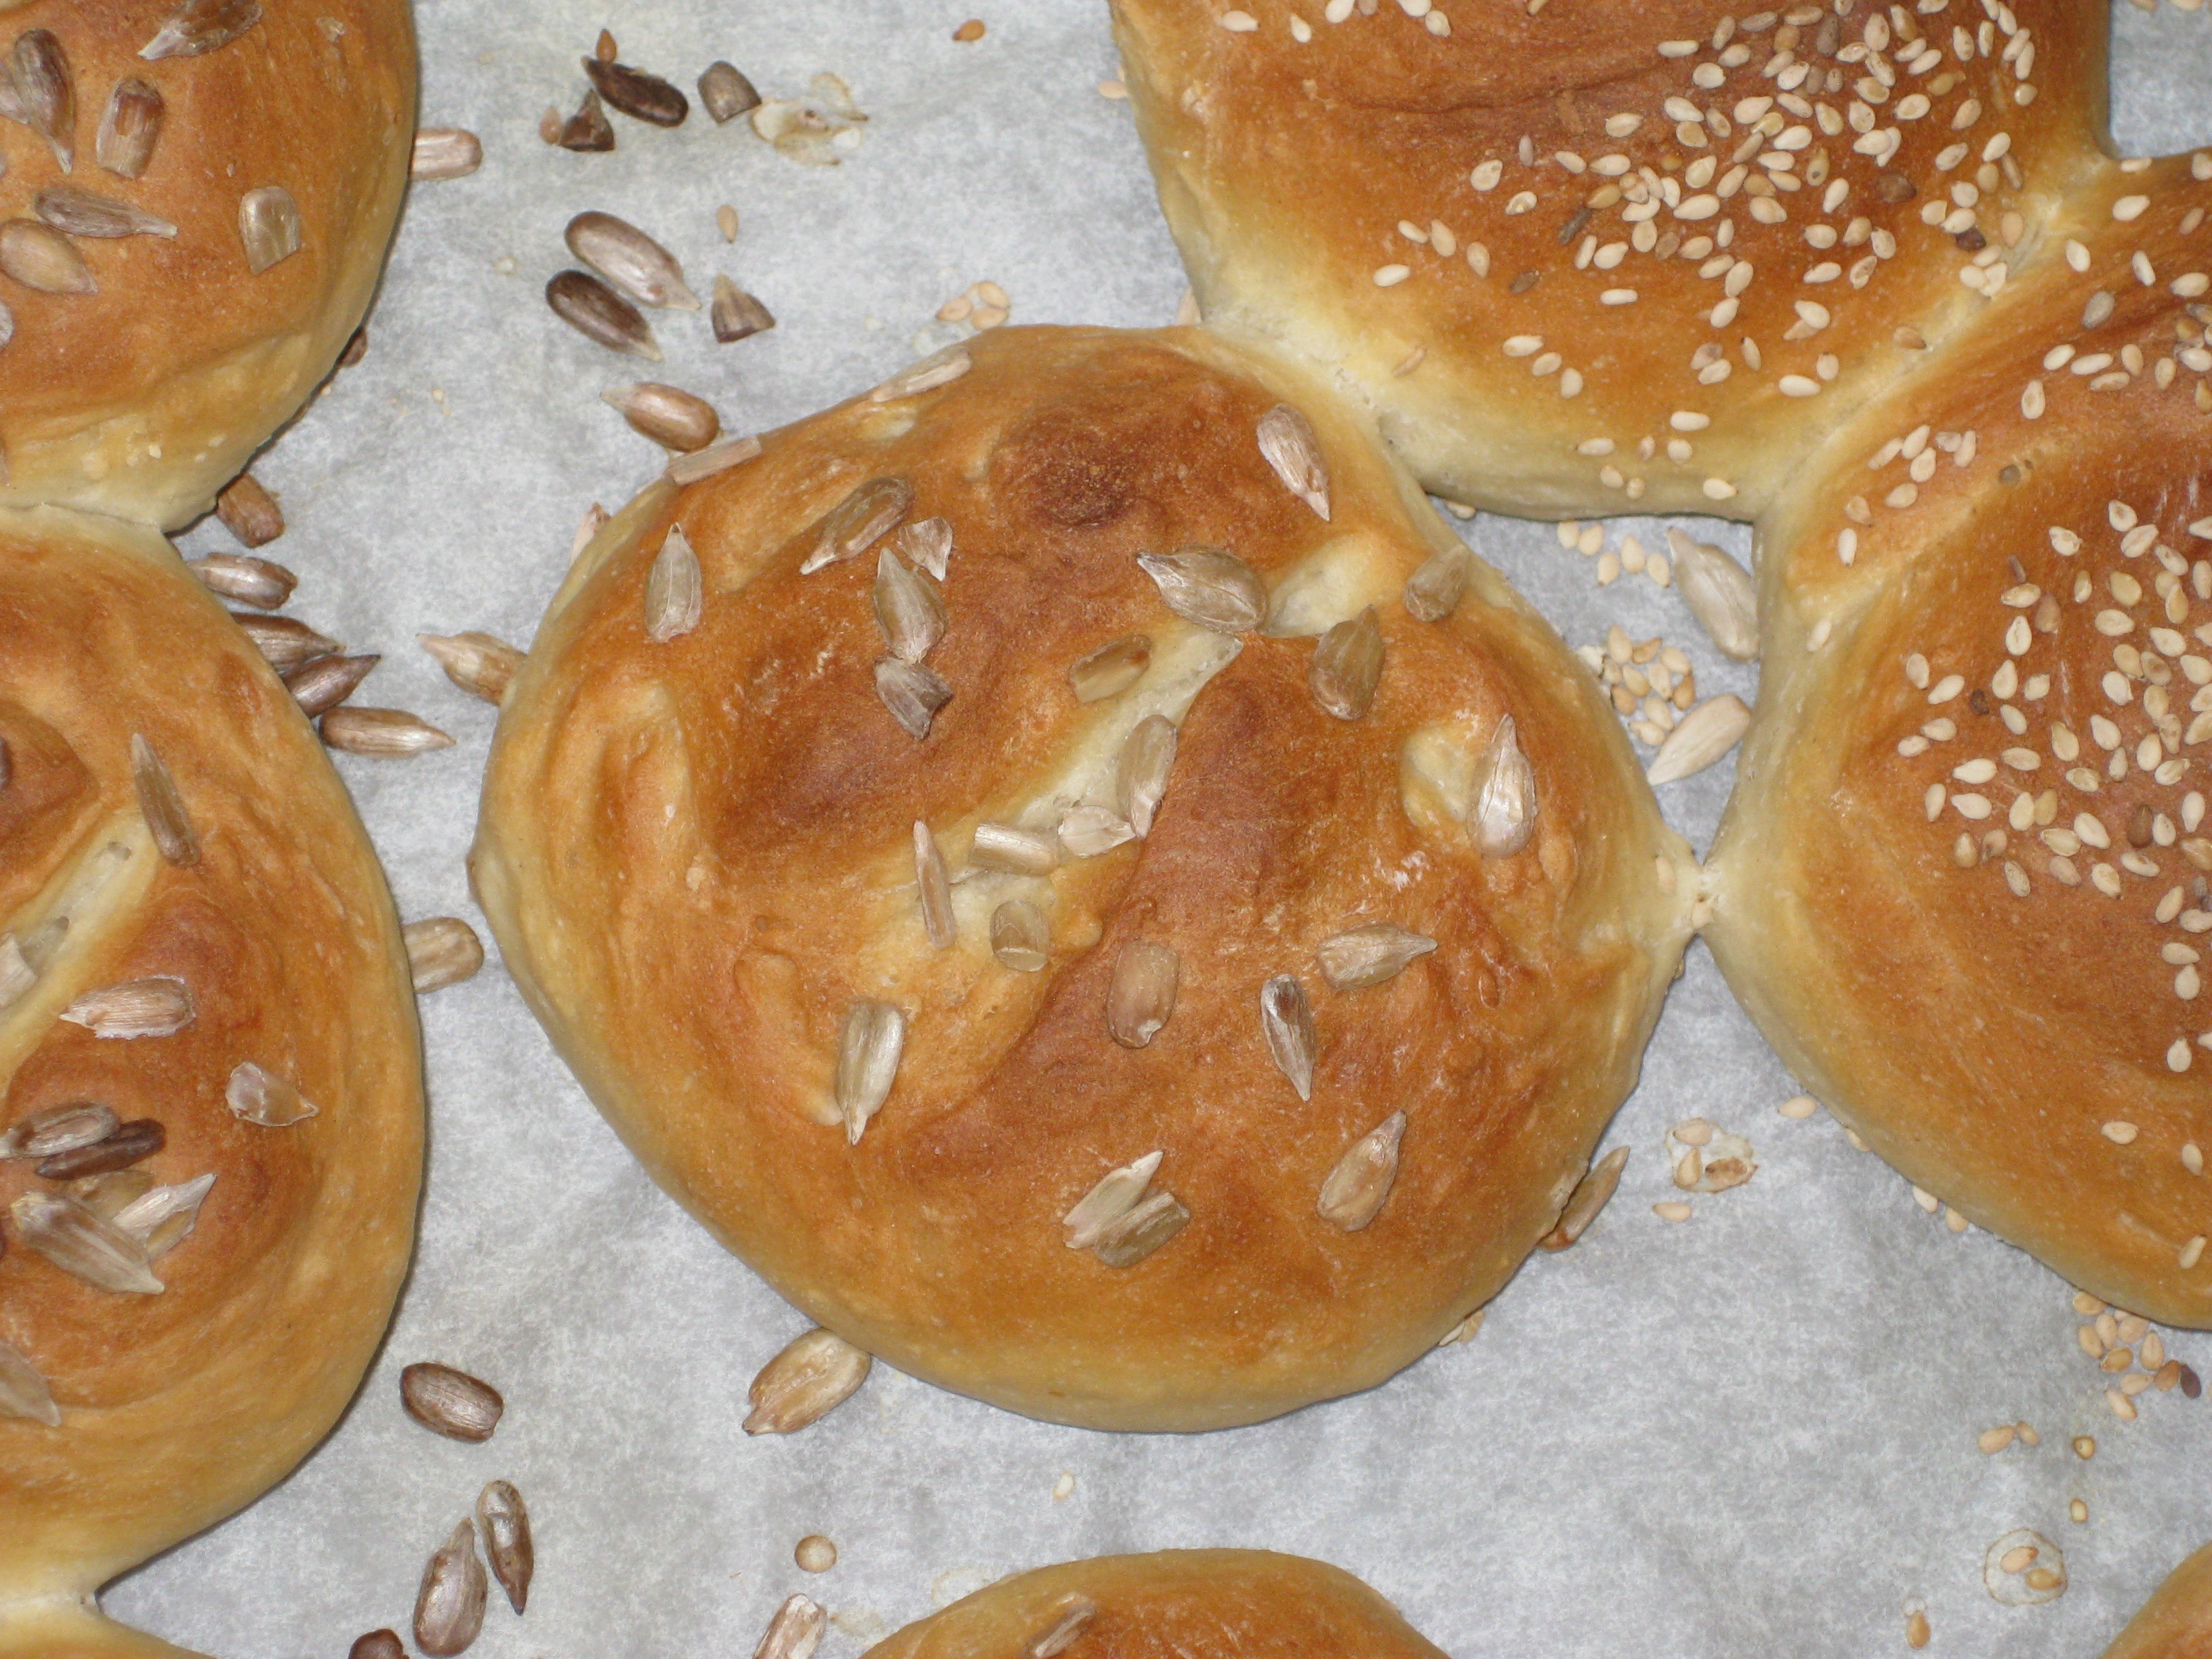
dish, food, baking, snack, dessert, eat, cuisine, homemade, bread, even baked, roll, frisch, crispy, sunflower seeds, sesame, baked goods, vespers, selberbacken, anpan, cool down, brioche